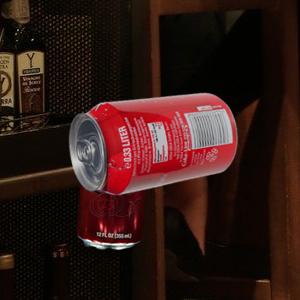
Label: cans